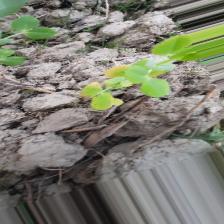
Label: Normal